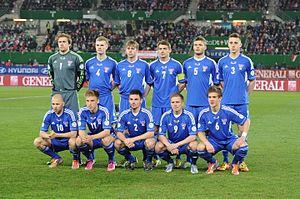
L'équipe des îles Féroé de football est la sélection de joueurs de football féroïens représentant le pays lors des compétitions internationales sous l'égide de la Fédération des îles Féroé de football, affilée à la FIFA en 1988 et à l'UEFA en 1990.